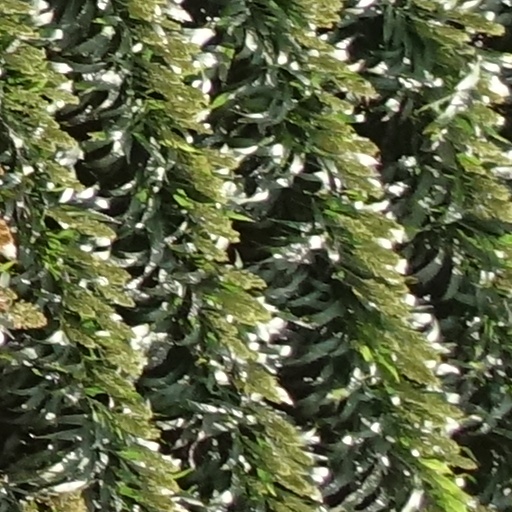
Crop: sorghum